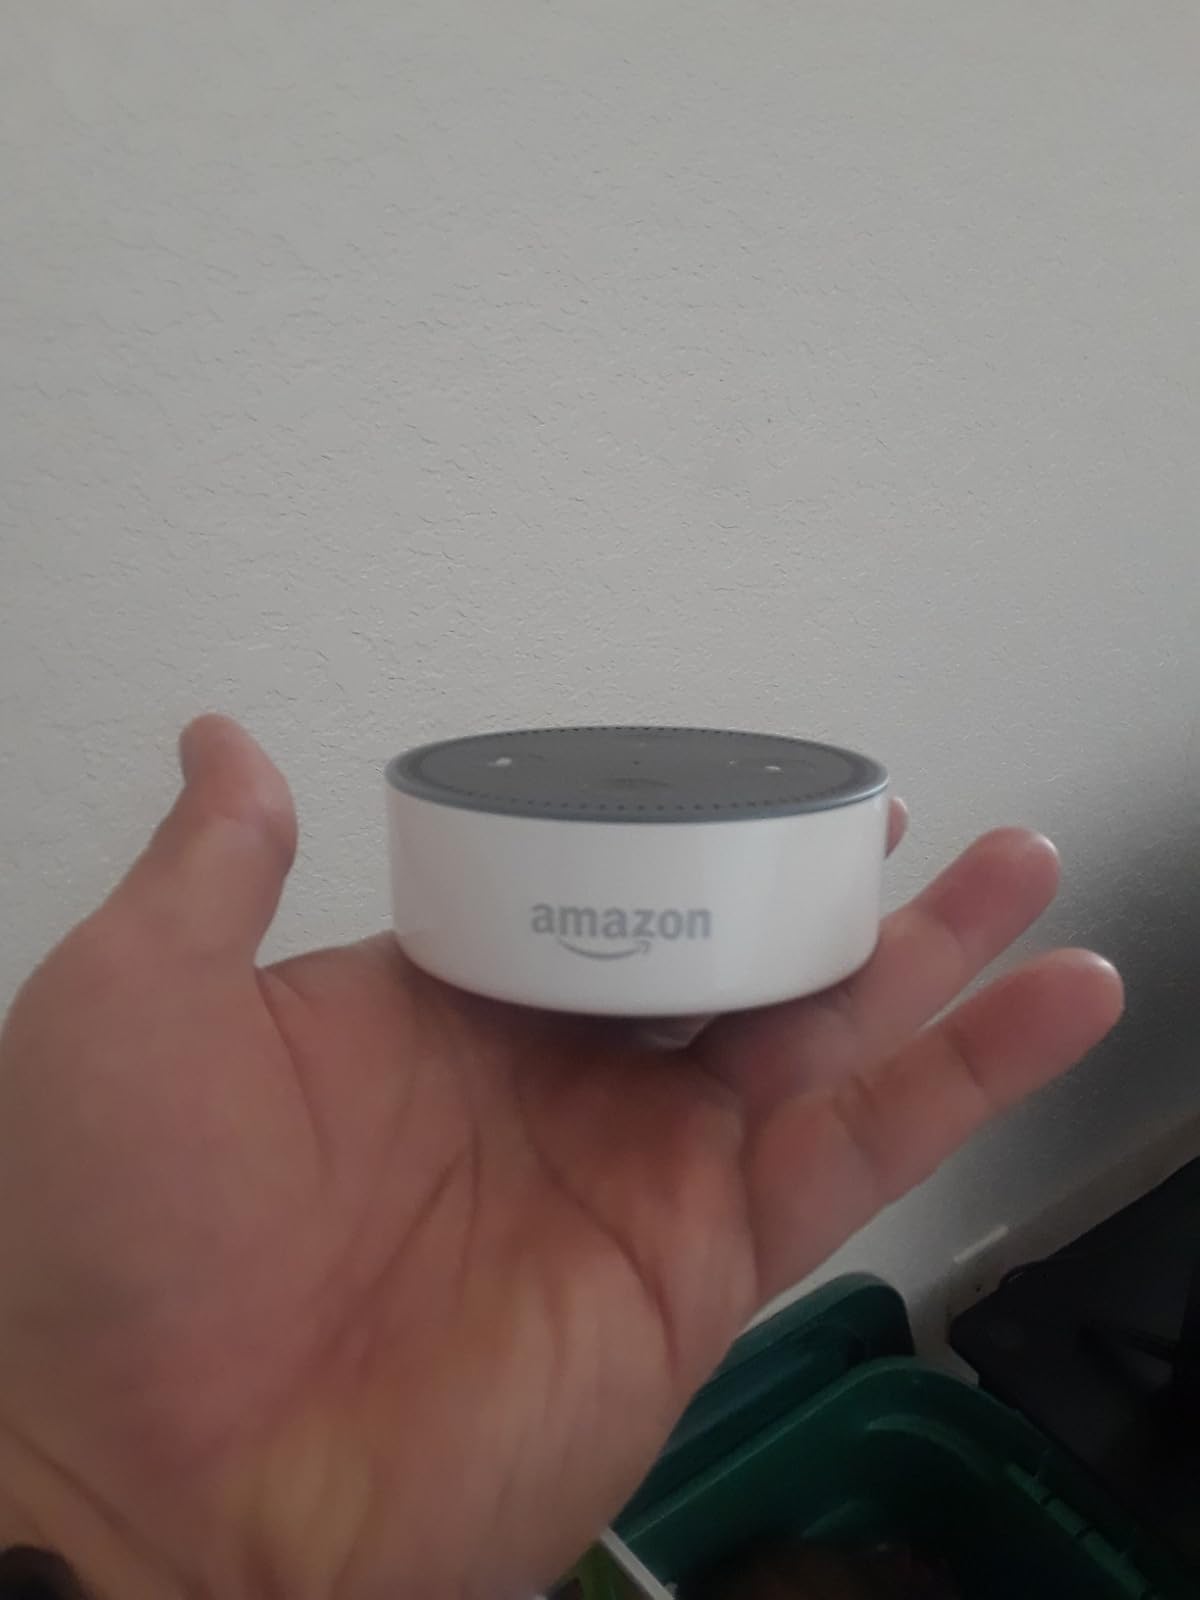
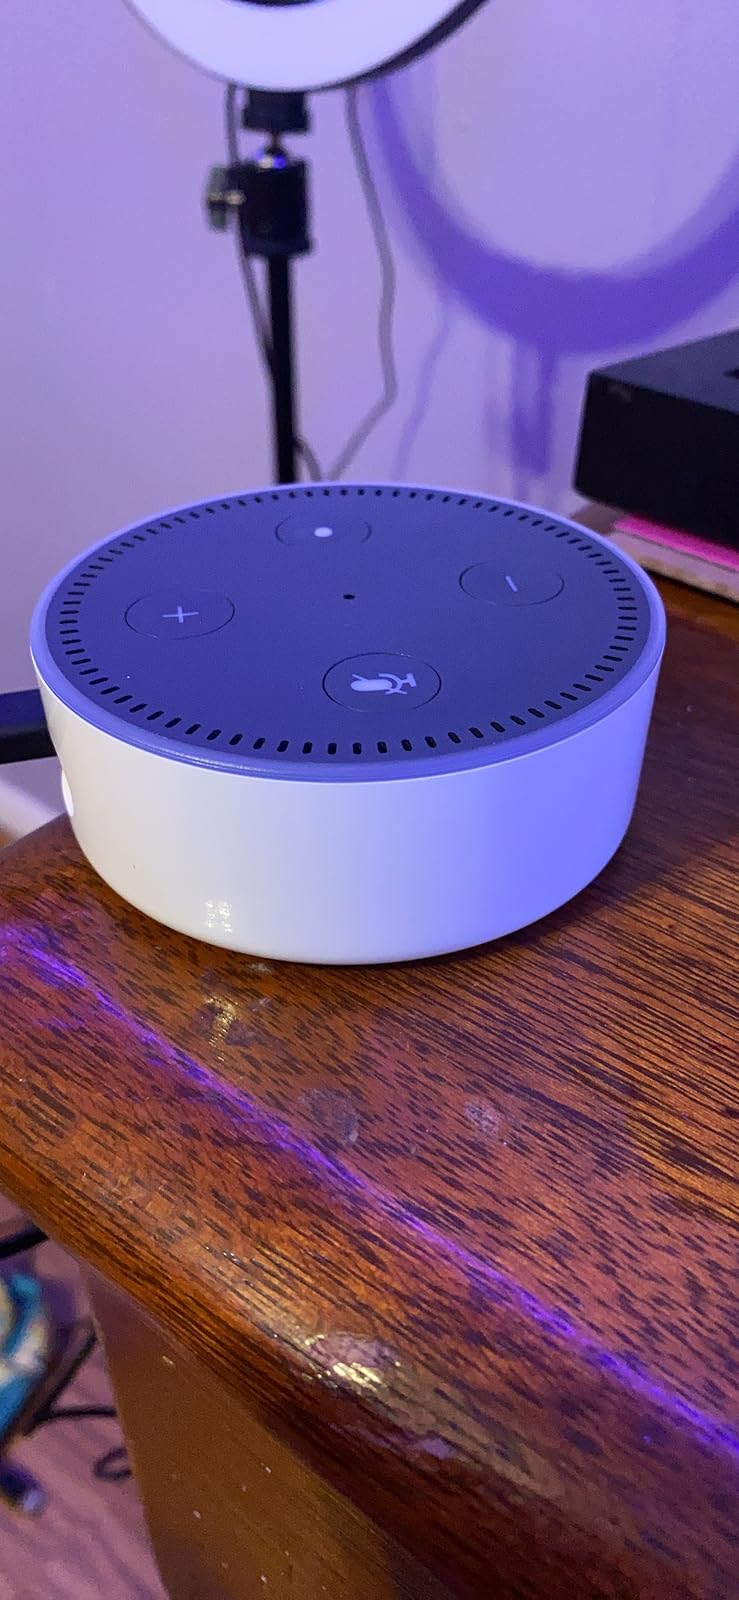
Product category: speaker
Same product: yes